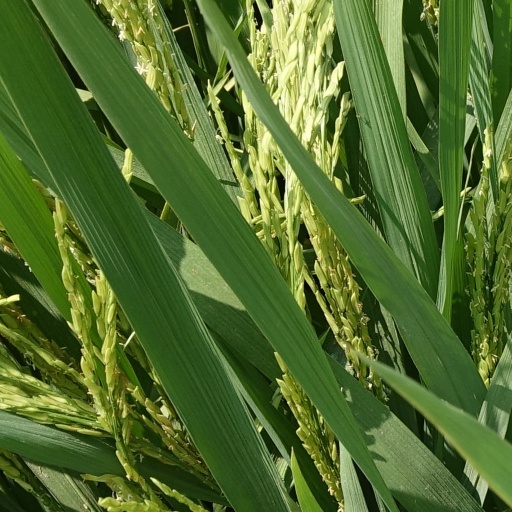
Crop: rice